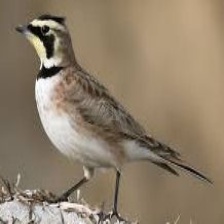
Species: HORNED LARK
Scientific name: EREMOPHILA ALPESTRIS